Bravissimo (film)

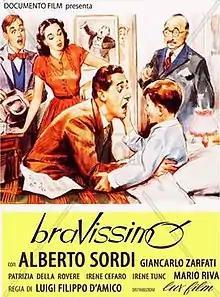

Bravissimo is a 1955 Italian film, starring Alberto Sordi and directed by Luigi Filippo D'Amico.